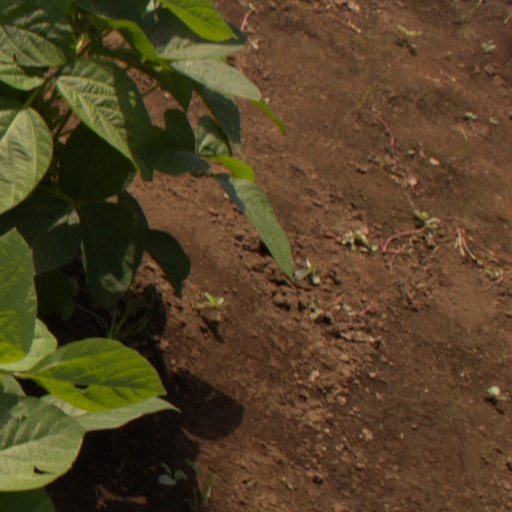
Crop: soybean